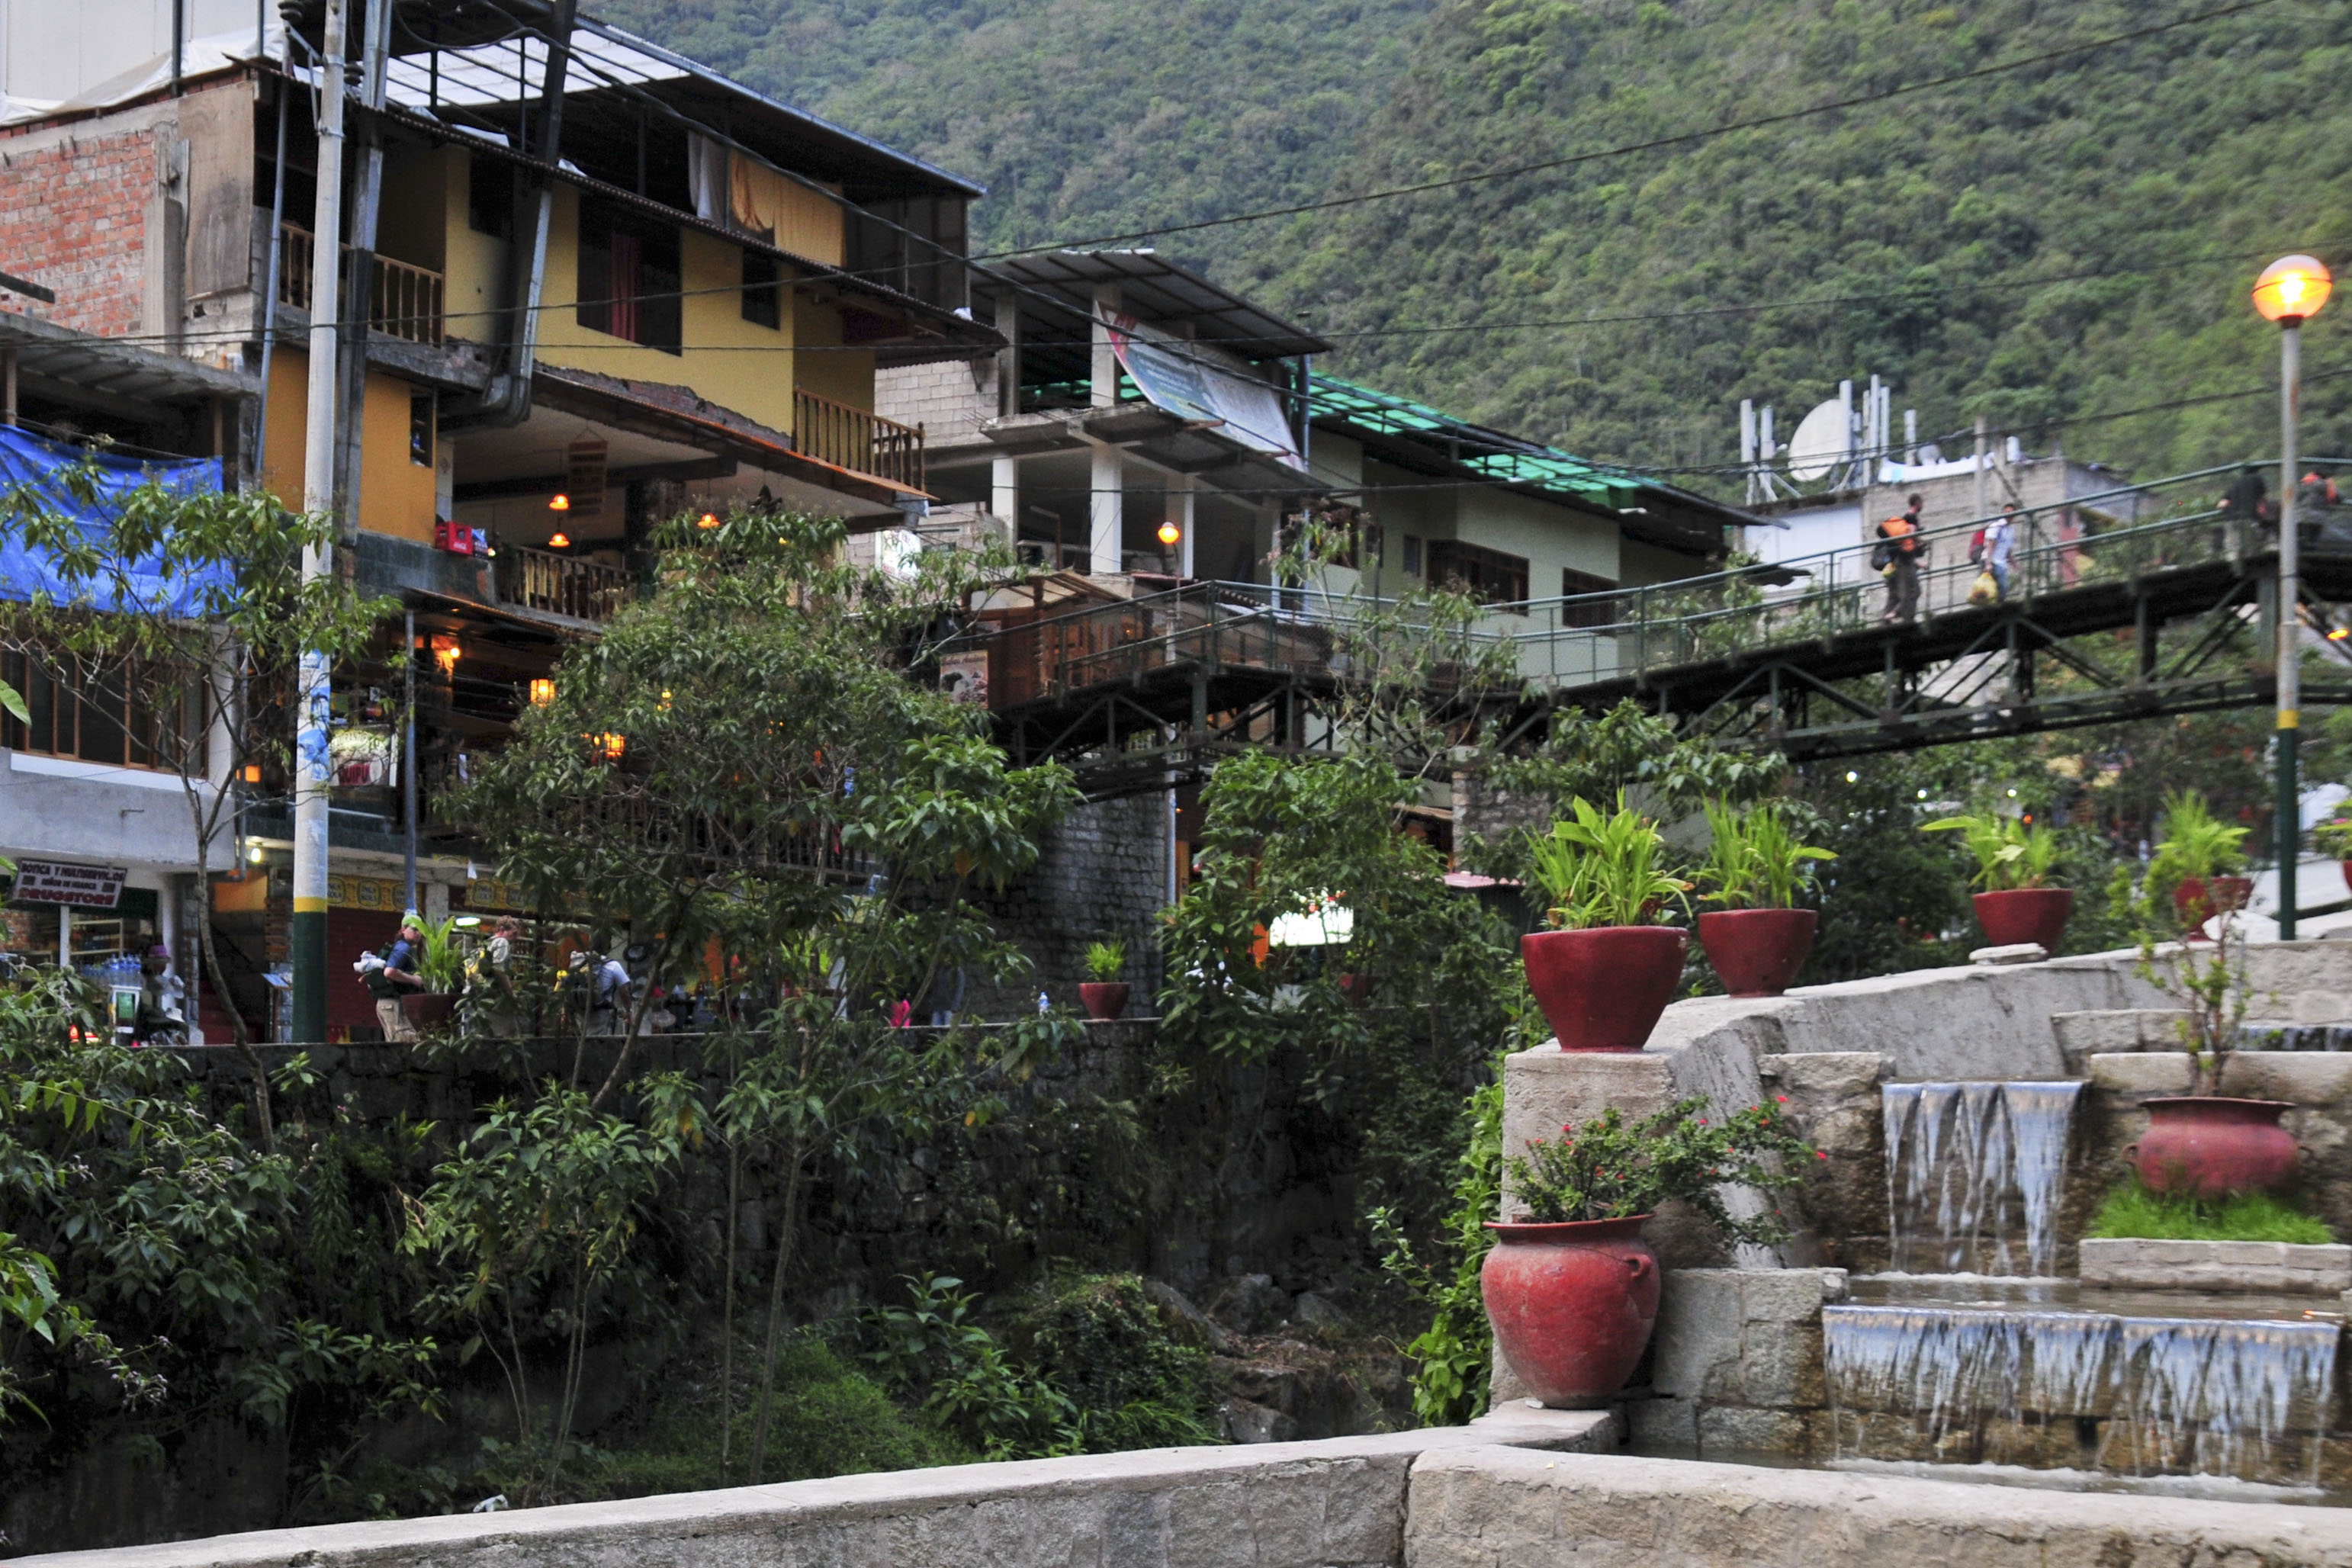
flower, town, restaurant, vacation, village, nikon, peru, resort, d300, neighbourhood, residential area, human settlement